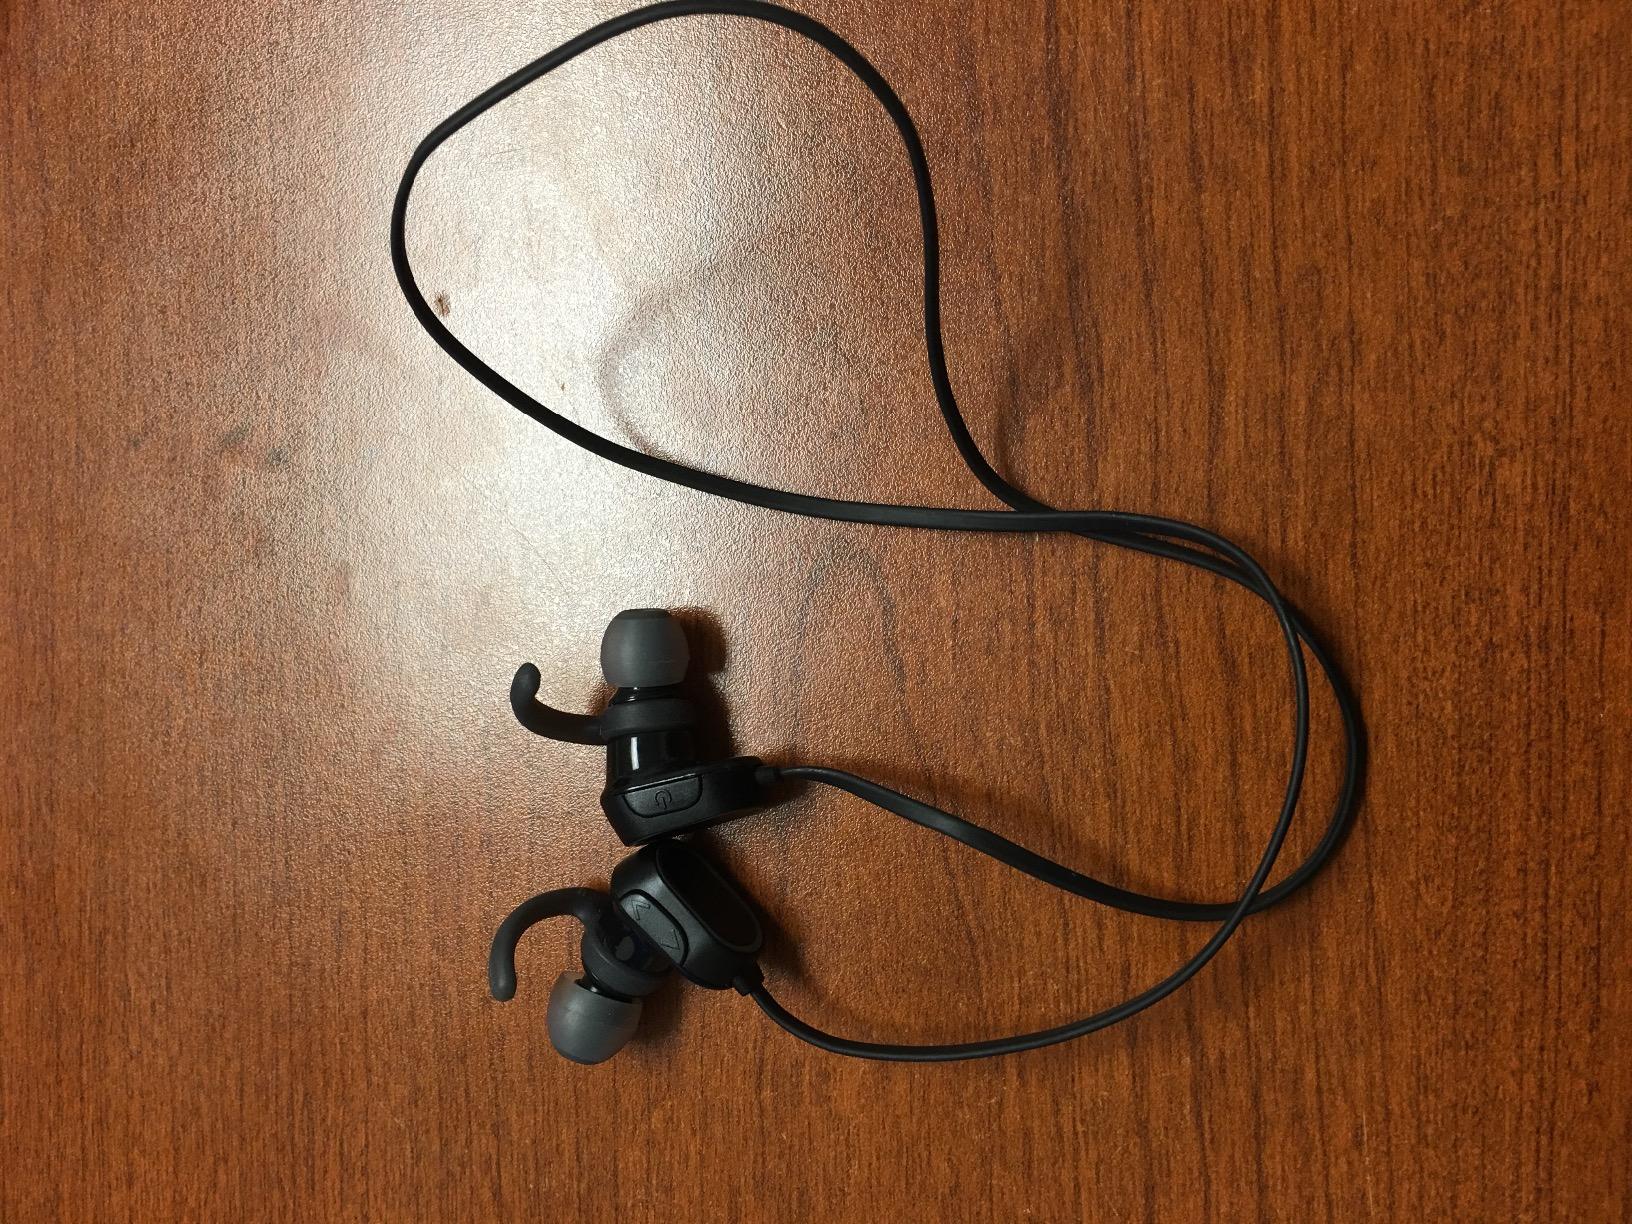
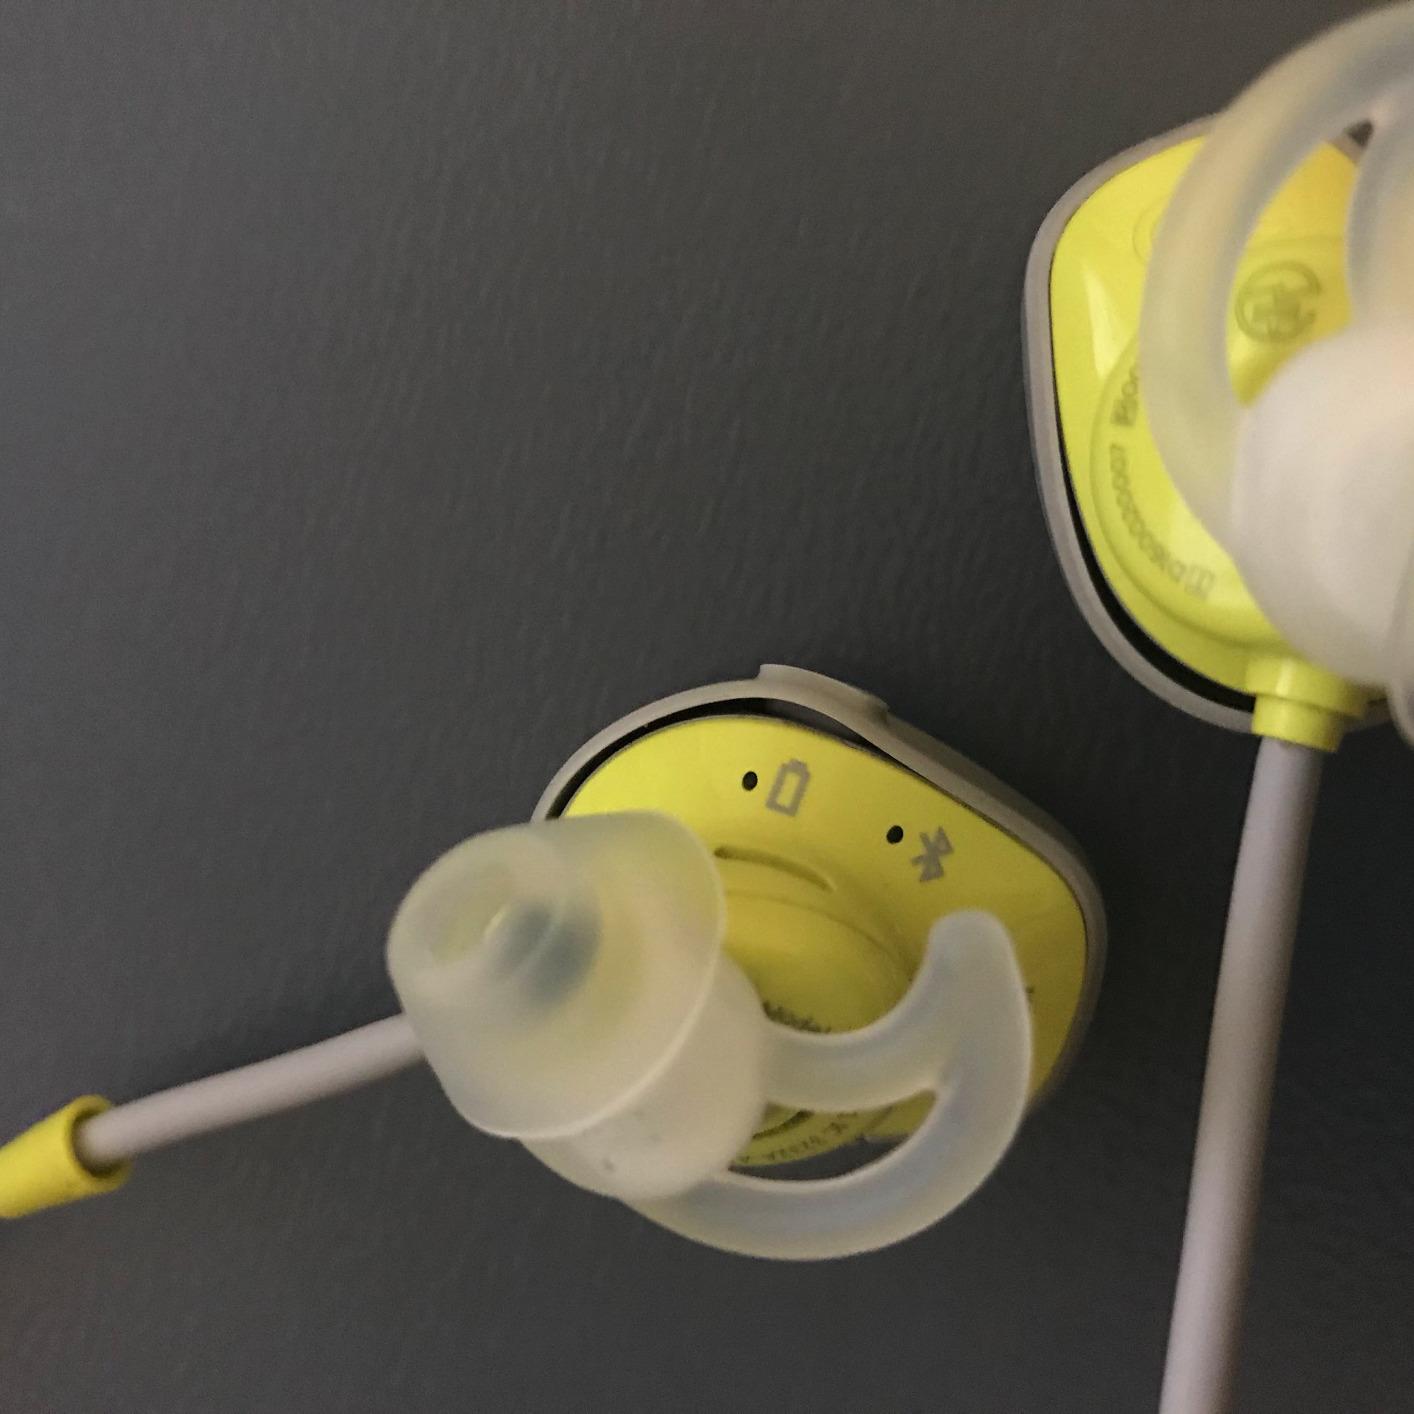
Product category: headphones
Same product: no